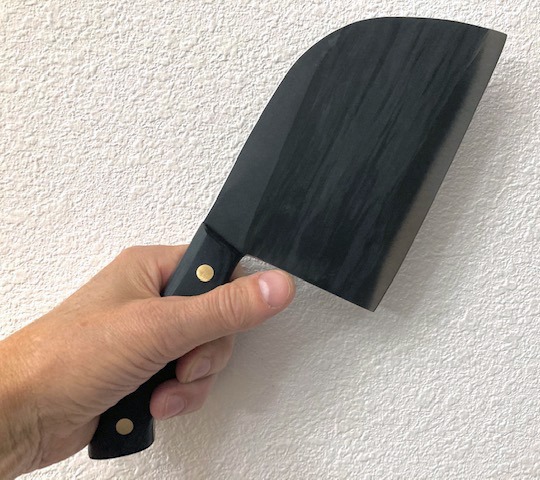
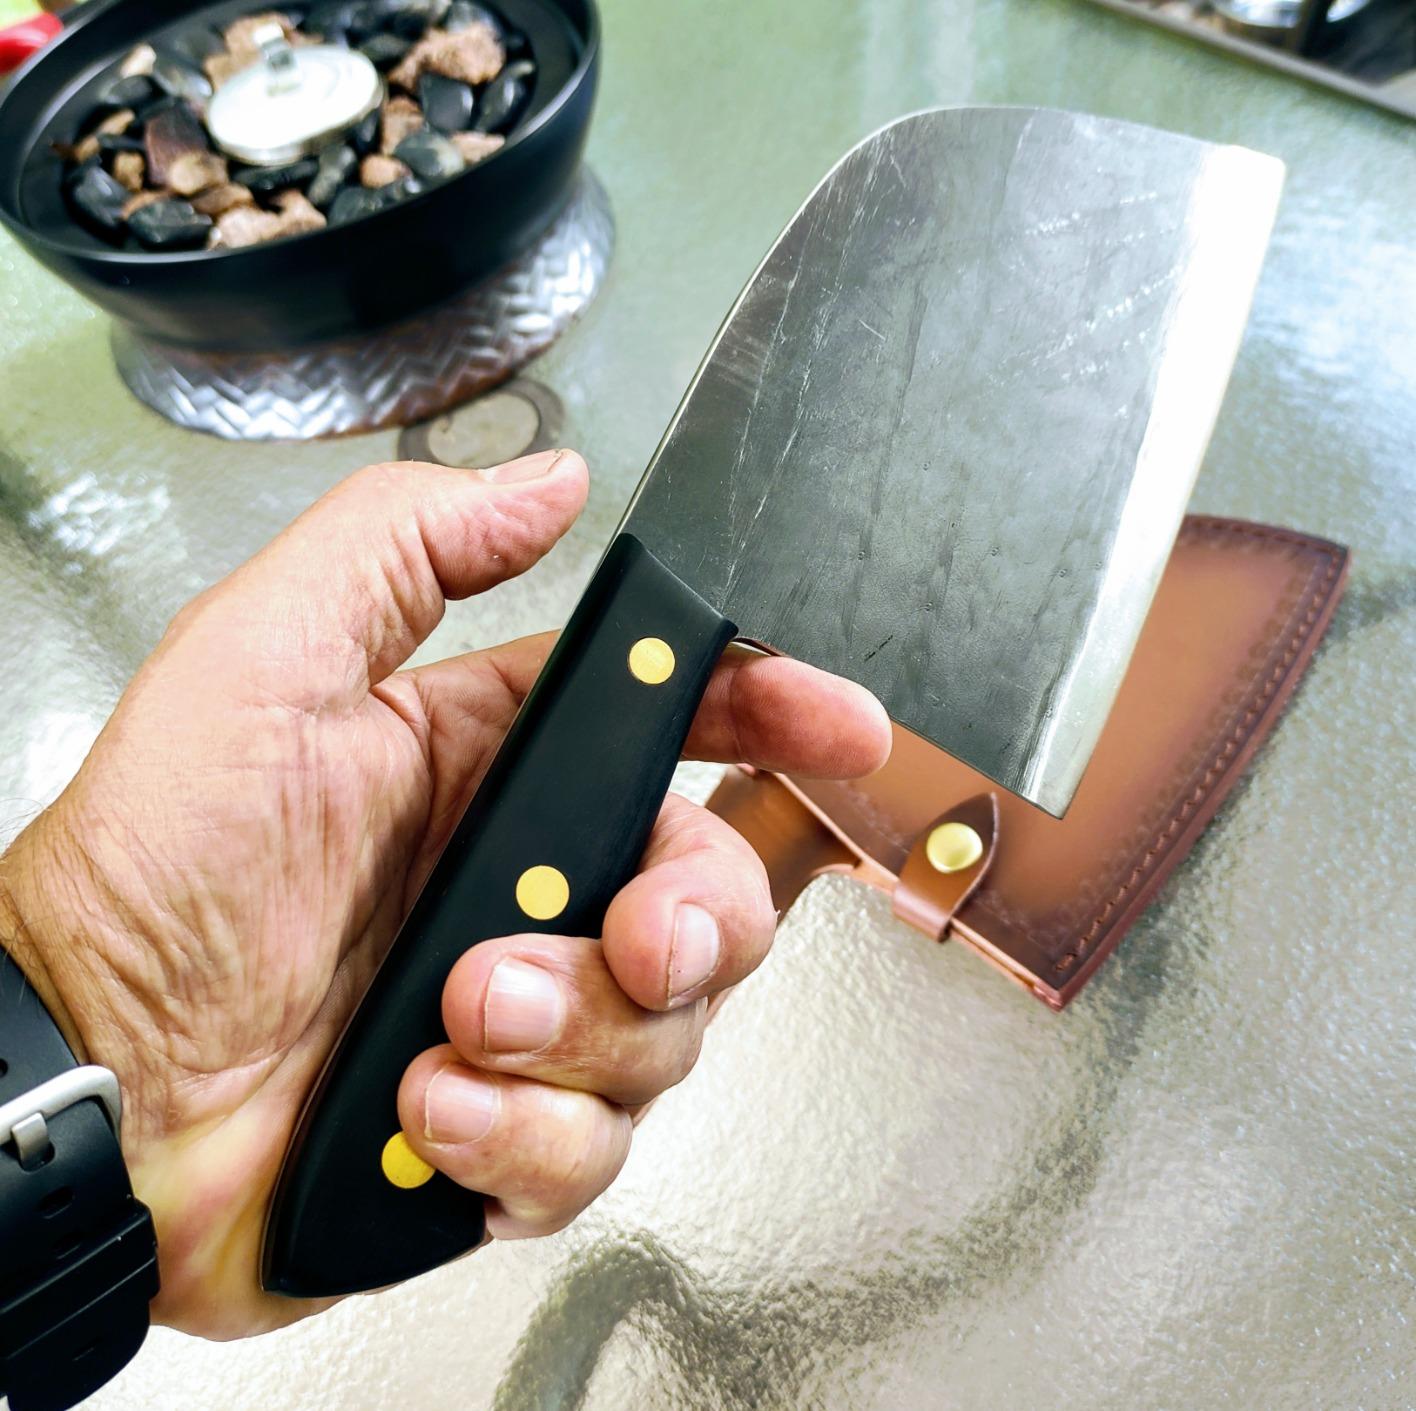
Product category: items_knife
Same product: yes